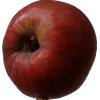
Label: Apple 17